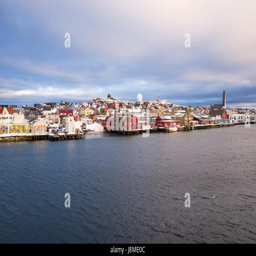
a city is a town in the far north - eastern part